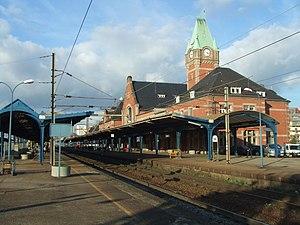
La gare de Colmar est une gare ferroviaire française située à proximité du centre-ville de Colmar, préfecture du département du Haut-Rhin, en région Grand Est.